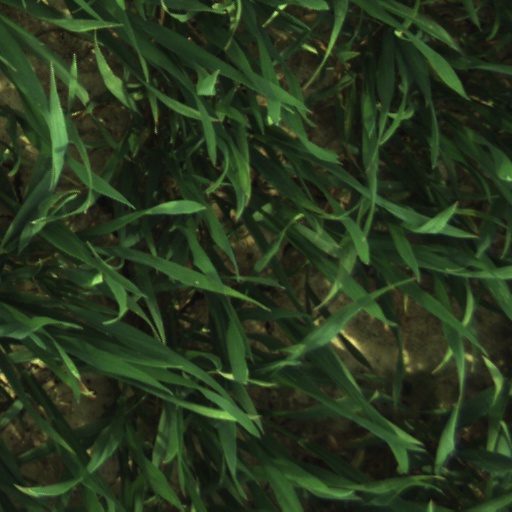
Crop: wheat